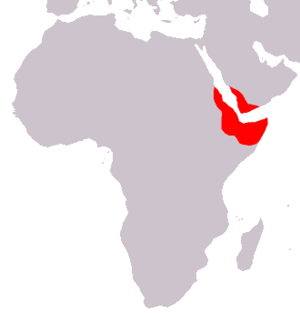
Carte de répartition du babouin hamadryas (Papio hamadryas).
Le Babouin hamadryas ou Hamadryas est un babouin des régions arides qui se rencontre de part et d'autre de la mer Rouge et dans la corne de l'Afrique. Il a été probablement introduit dans la péninsule Arabique par les navigateurs yéménites.